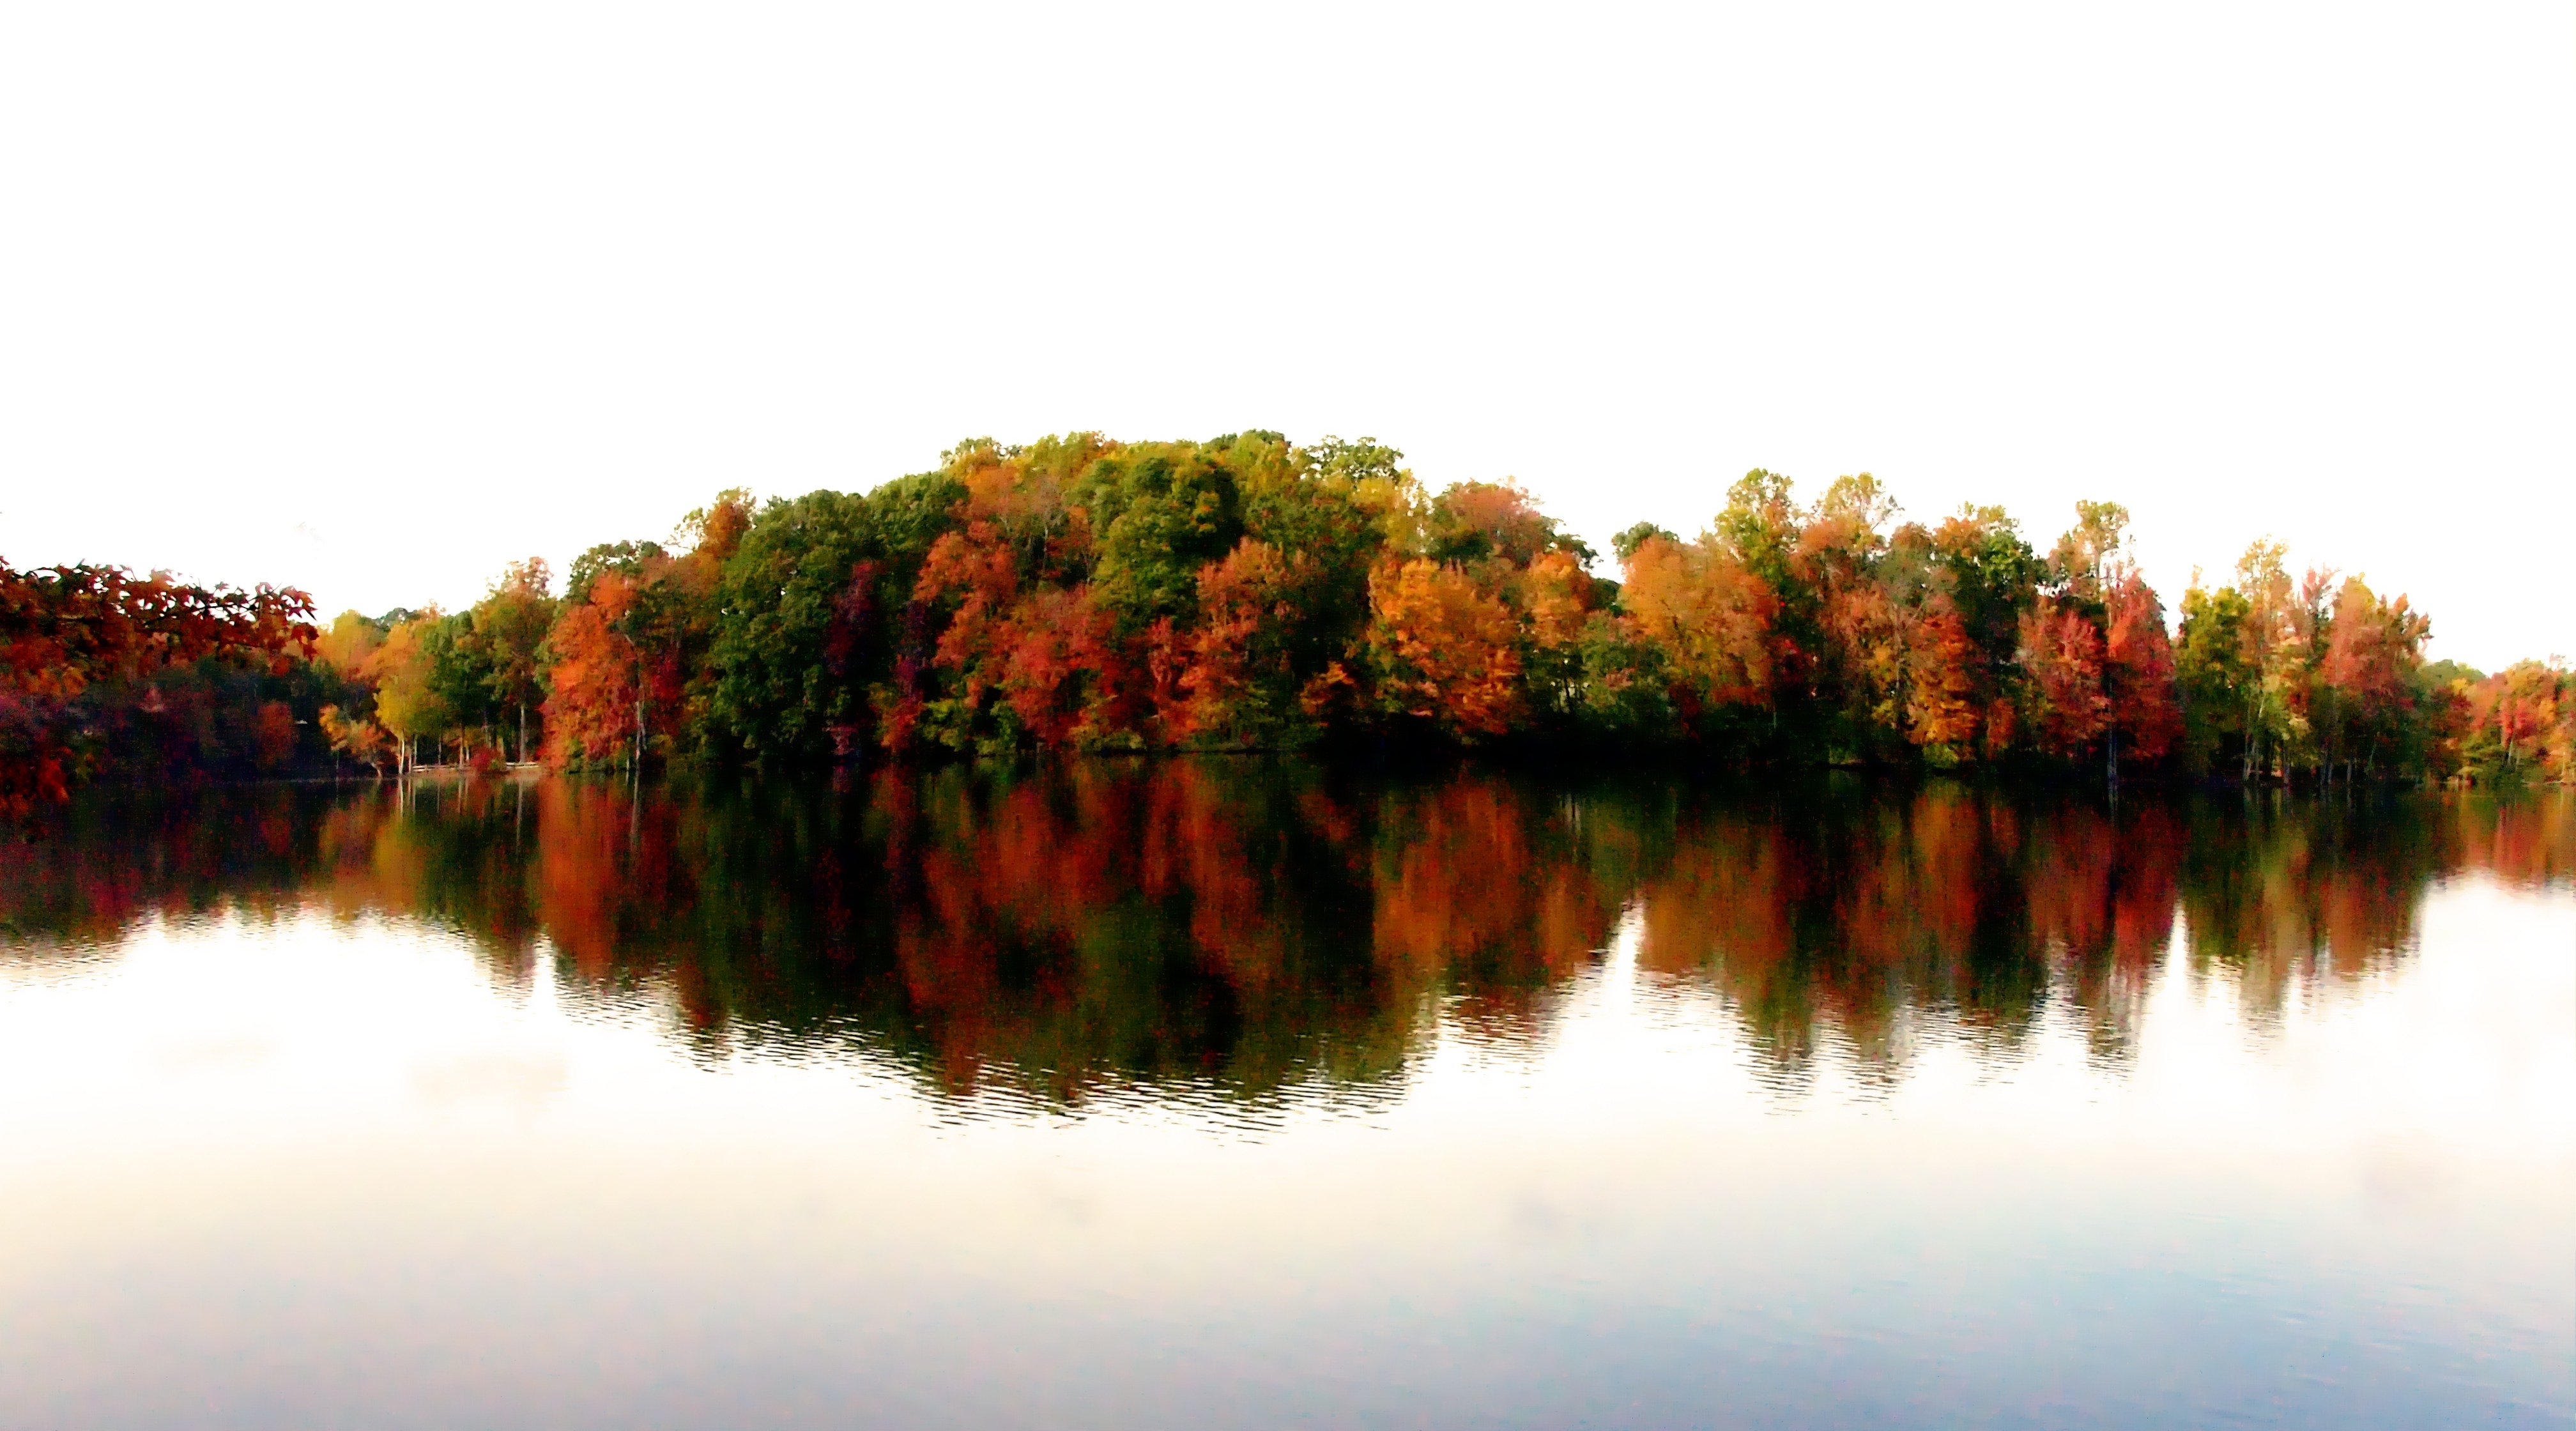
landscape, tree, water, nature, outdoor, wilderness, sunlight, morning, leaf, lake, land, pond, wild, environment, foliage, reflection, scenic, natural, autumn, scenery, season, reflections, autumn leaves, atmospheric phenomenon, woody plant, north carolina reflections